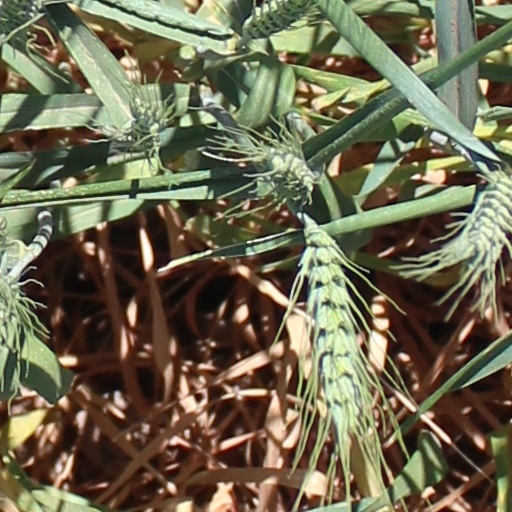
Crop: wheat